Battle of Long Island

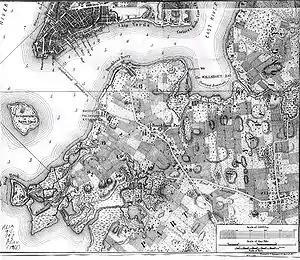
American strategy called for the first line of defense to be based on the Heights of Guan, a collection of hills stretching northeast across King's County. The main defensive works were a series of forts and entrenchments located in the northwest of King's County, in and around Brooklyn. The "Road to Narrows" is Gowanus Road. No. 5, the Old Stone House, depicted in this map by Bernard Ratzer based on his 1766–1767 survey.

Washington began moving troops to Brooklyn in early May, and there were several thousand of them there in a short time. Three more forts were under construction on the eastern side of the East River to support Fort Stirling, which stood to the west of the hamlet of Brooklyn Heights. These new fortifications were Fort Putnam, Fort Greene, and Fort Box (named for Major Daniel Box). They lay from north to south, with Fort Putnam farthest to the north, Greene slightly to the southwest, and Box slightly farther southwest. Each of these defensive structures was surrounded by a large ditch, all connected by a line of entrenchments and a total of 36 cannons.